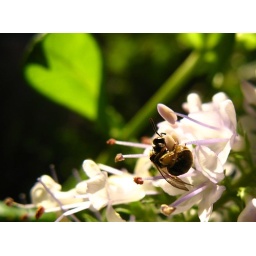
mason bee in spike flower in a flower pot in Ana's garden